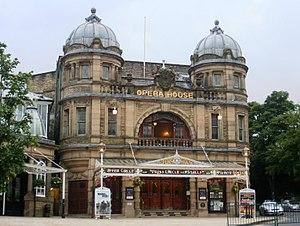
La Maison d'opéra de Buxton se trouve dans le quartier du Square à Buxton en Angleterre. C'est une maison d'opéra de 902 sièges qui accueille le Festival de Buxton annuel et le Festival international Gilbert et Sullivan, entre autres, ainsi que des pantomimes à Noël, du théâtre musical et autres animations. Après avoir hébergé des spectacles jusqu'en 1927, le théâtre fut ensuite utilisé comme salle de cinéma jusqu'en 1976. En 1979, il a été rénové et rouvert en tant que lieu de spectacle vivant.